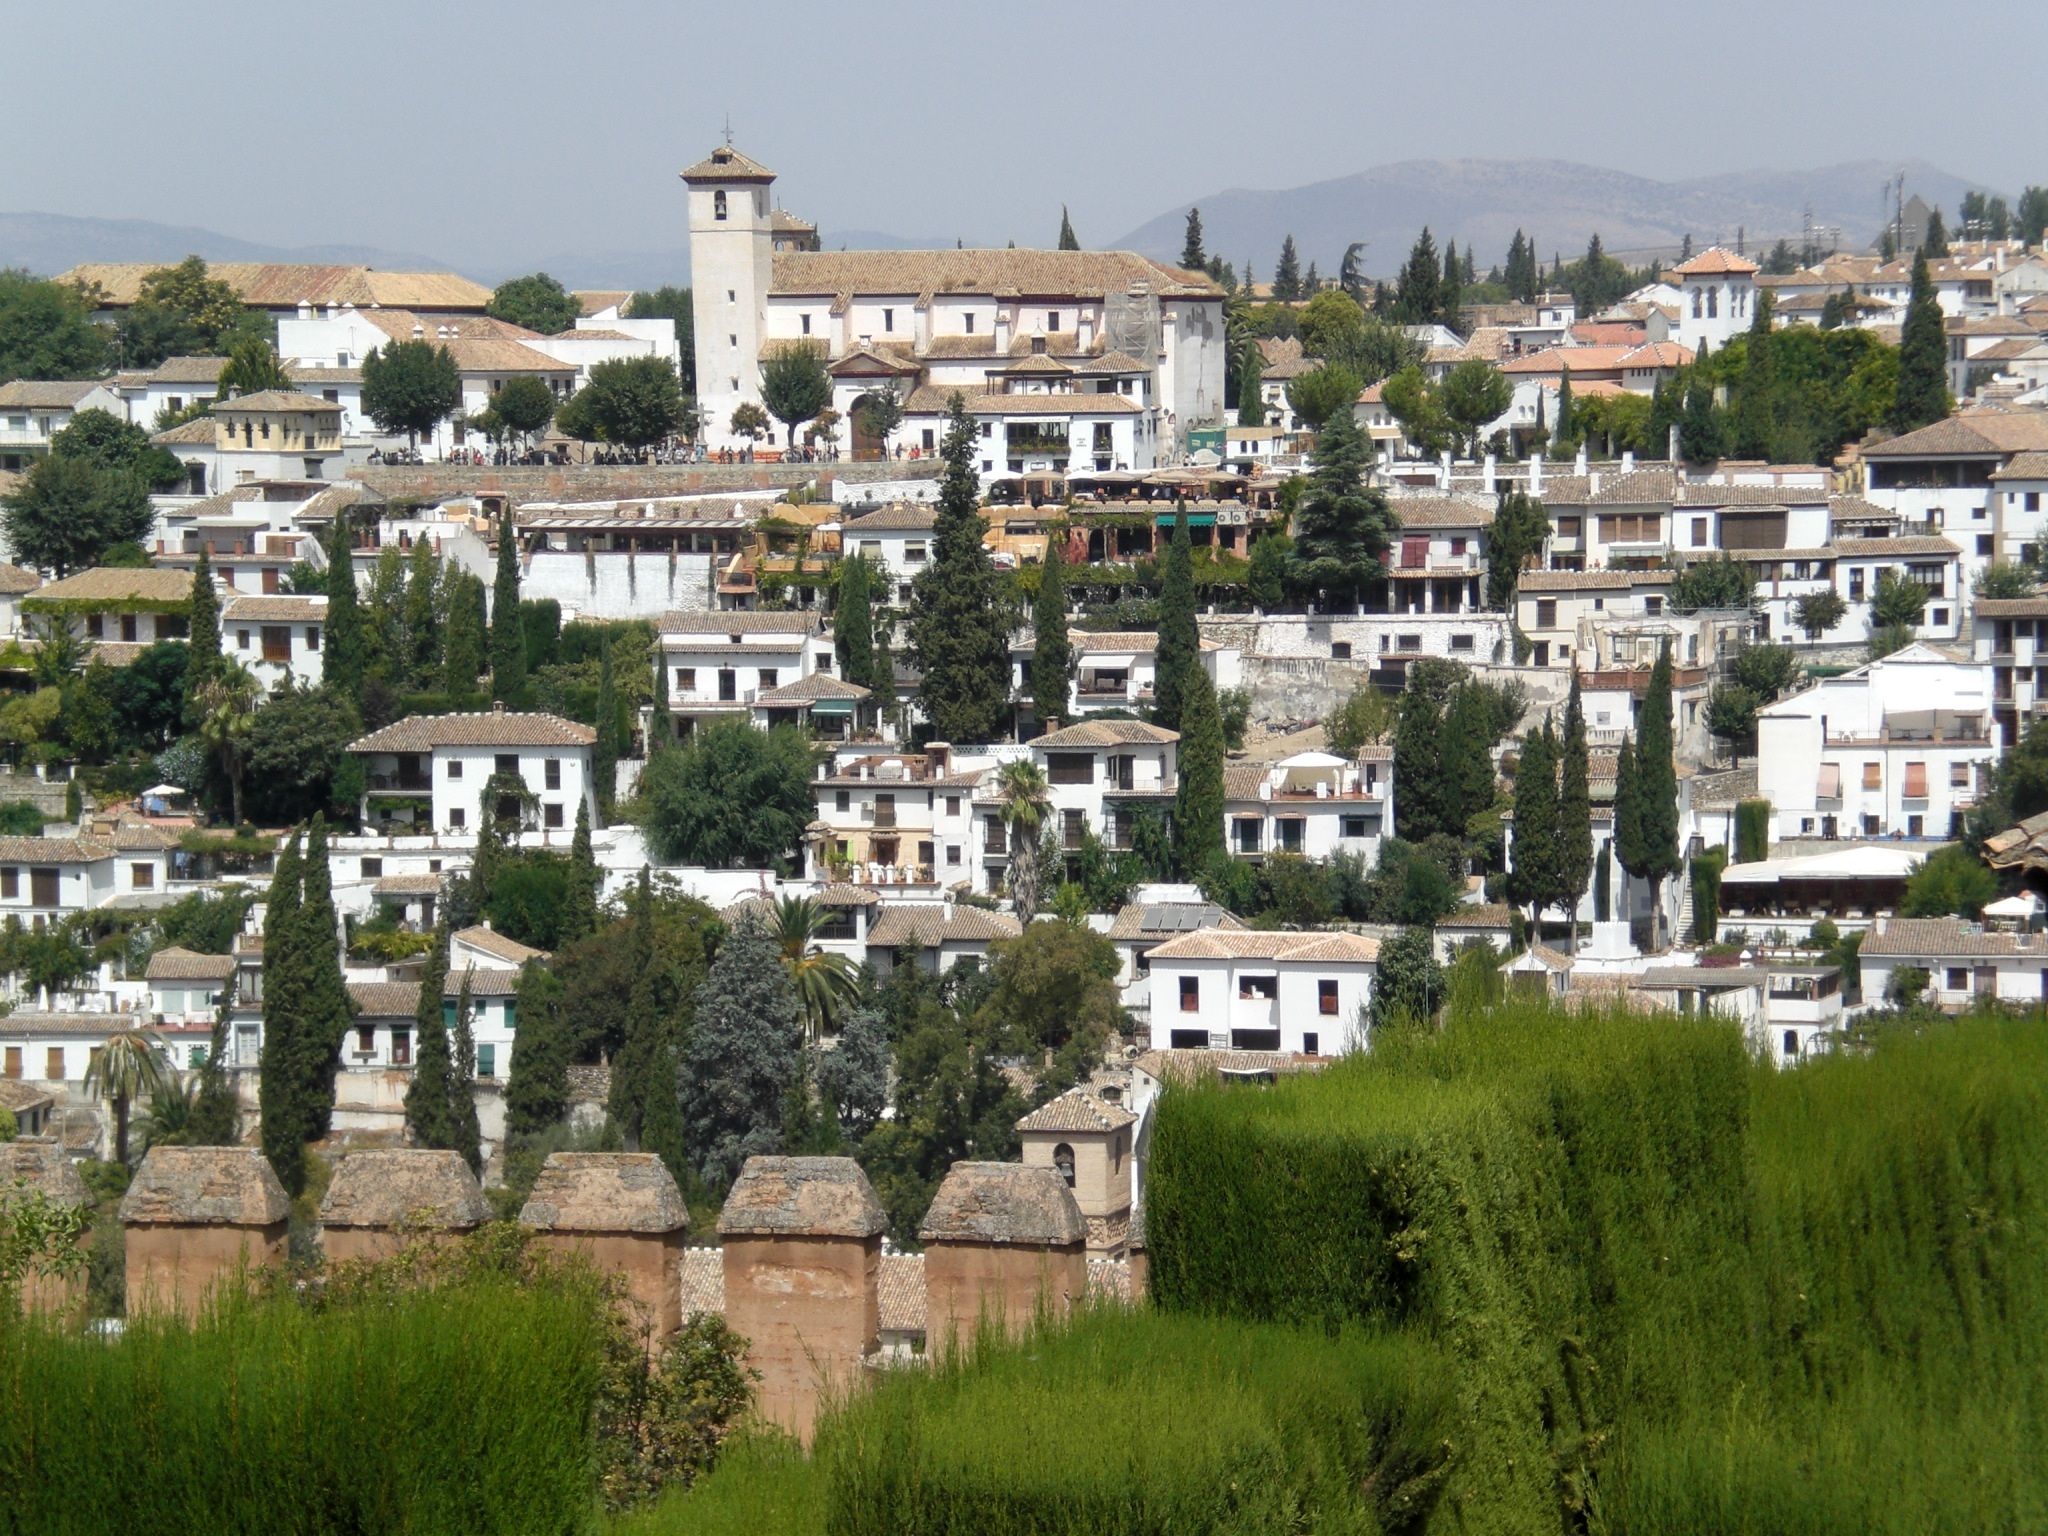
nature, skyline, town, city, cityscape, panorama, village, panoramic, suburb, property, landscapes, estate, views, viewpoint, cities, neighbourhood, bird's eye view, aerial photography, residential area, grana, human settlement